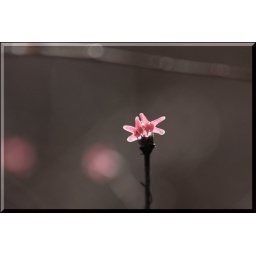
Pink flowers bloomed in the winter's field quietly...